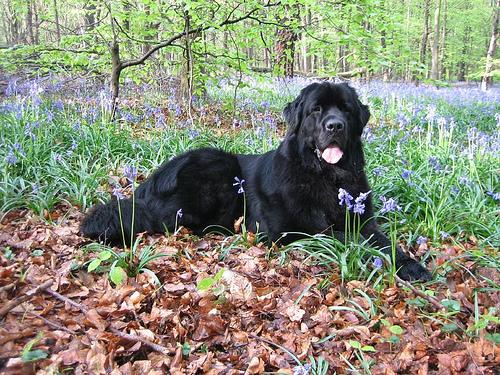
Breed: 215-n000031-Newfoundland